Other Lives (band)

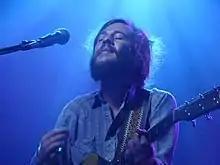
Singer Jesse Tabish in May 2009.

Other Lives is an American indie rock band from Stillwater, Oklahoma, United States.